Hurricane Henriette (1995)

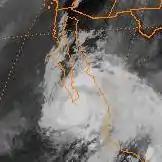
Henriette making landfall on the southern tip of Baja California Peninsula.

Late on September 3, an eye began to form in the center of the deep convection as Henriette turned to the northwest. The eye became better defined the next day, and Henriette attained a peak intensity of as the northern portion of the eyewall moved over southern Baja California Peninsula. The hurricane quickly crossed the southern tip of Baja California Peninsula and emerged into the Pacific Ocean again as a weakened cyclone with disrupted convection near the center. Convection gradually waned as the hurricane moved over progressively colder waters, and on September 6 Henriette weakened to a tropical depression. The storm turned to the west, and gradually weakened until dissipating on September 8.